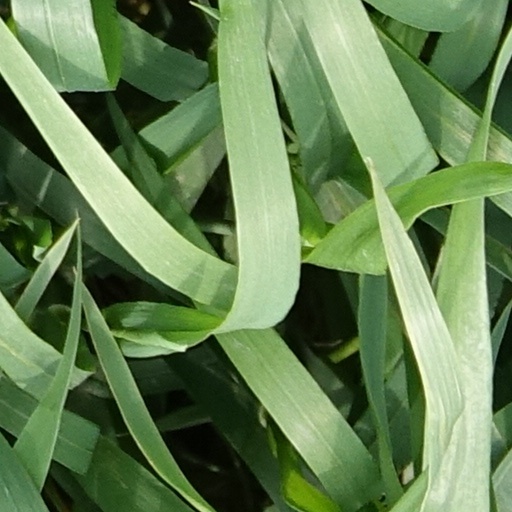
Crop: wheat